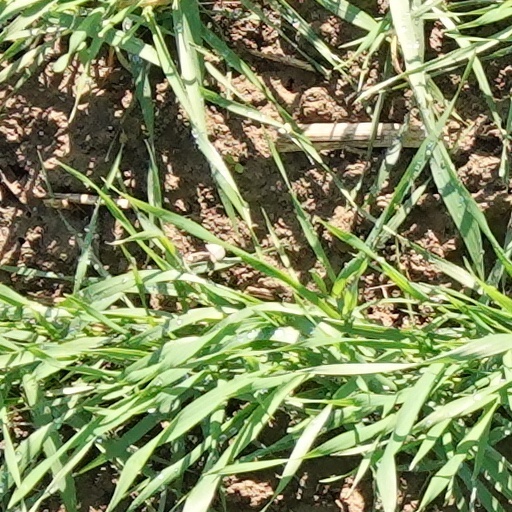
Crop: wheat